Iram Lewis

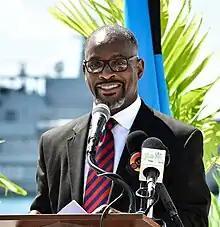
Lewis in 2020

Iram Dewitt Lewis (born 3 May 1965) is a Bahamian Coalition of Independents politician and former sprinter who has been the Member of Parliament (MP) for Central Grand Bahama since 2017. He became the president of the Grand Bahama Amateur Athletic Association in 2015. He was appointed Minister of Youth, Sports and Culture in March 2021.